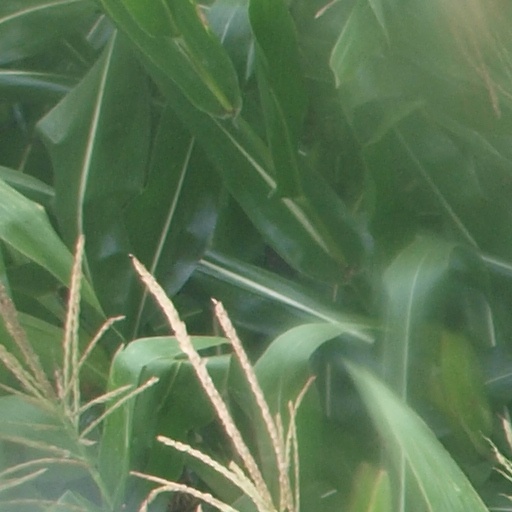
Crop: maize; corn